Raul Boesel

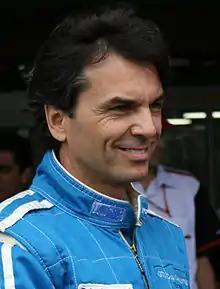
Boesel at the 2007 Mil Milhas Brasil

Raul de Mesquita Boesel (born 4 December 1957) is a Brazilian former racing driver who raced for the March and Ligier Formula One teams and later raced in Champ Car and the Indy Racing League.